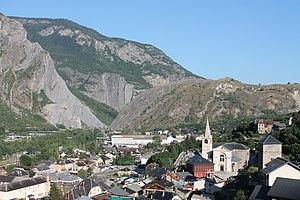
Vue de Saint-Michel-de-Maurienne et du vieux Bourg (Espace Alu, église Saint-Michel et tour carrée) depuis le plateau de Chambarlet (août 2018).
Le château de Saint-Michel-de-Maurienne est un ancien château fort, du XIIIᵉ siècle, situé au-dessus de Saint-Michel-de-Maurienne dans le département de la Savoie en région Auvergne-Rhône-Alpes.